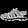
Label: Sandal